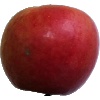
Label: apple_crimson_snow